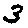
Label: 3